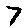
Label: 7